University of Newcastle (Australia)

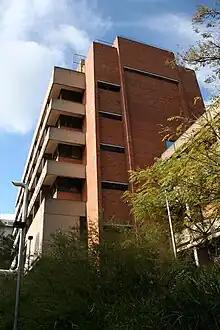
The Medical Sciences Building

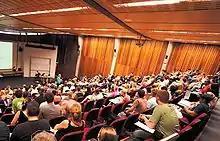
Nursing Lecture Theatre near Hunter Building, Callaghan campus (formally the Richardson Theatre)

The university offers certificates, diplomas and degrees through three colleges and thirteen schools. Prior to 2022, colleges were known as "faculties", with five faculties and twelve schools.